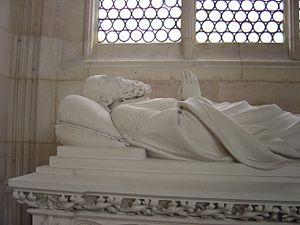
Tombeau de Simon Moycet (14..-1520) dans la basilique de Saint-Nicolas-de-Port, daté de 1892 et sculpté par Victor Huel en 1893. Détail du gisant.
Jean Nicolas Victor Huel, né à Nancy le 24 juin 1844 et mort dans cette même ville le 19 août 1923, est un sculpteur français.
Simon Moycet, mort à Saint-Nicolas-de-Port le 11 avril 1520, est un prêtre catholique lorrain de la fin du XVᵉ siècle et du début du XVIᵉ siècle.
La basilique Saint-Nicolas de Saint-Nicolas-de-Port est une imposante église située à Saint-Nicolas-de-Port dans le département de Meurthe-et-Moselle, en région Grand Est, à quelques kilomètres au sud de Nancy.